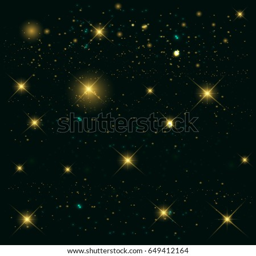
realistic seamless vector image of the night sky with stars and galaxies .